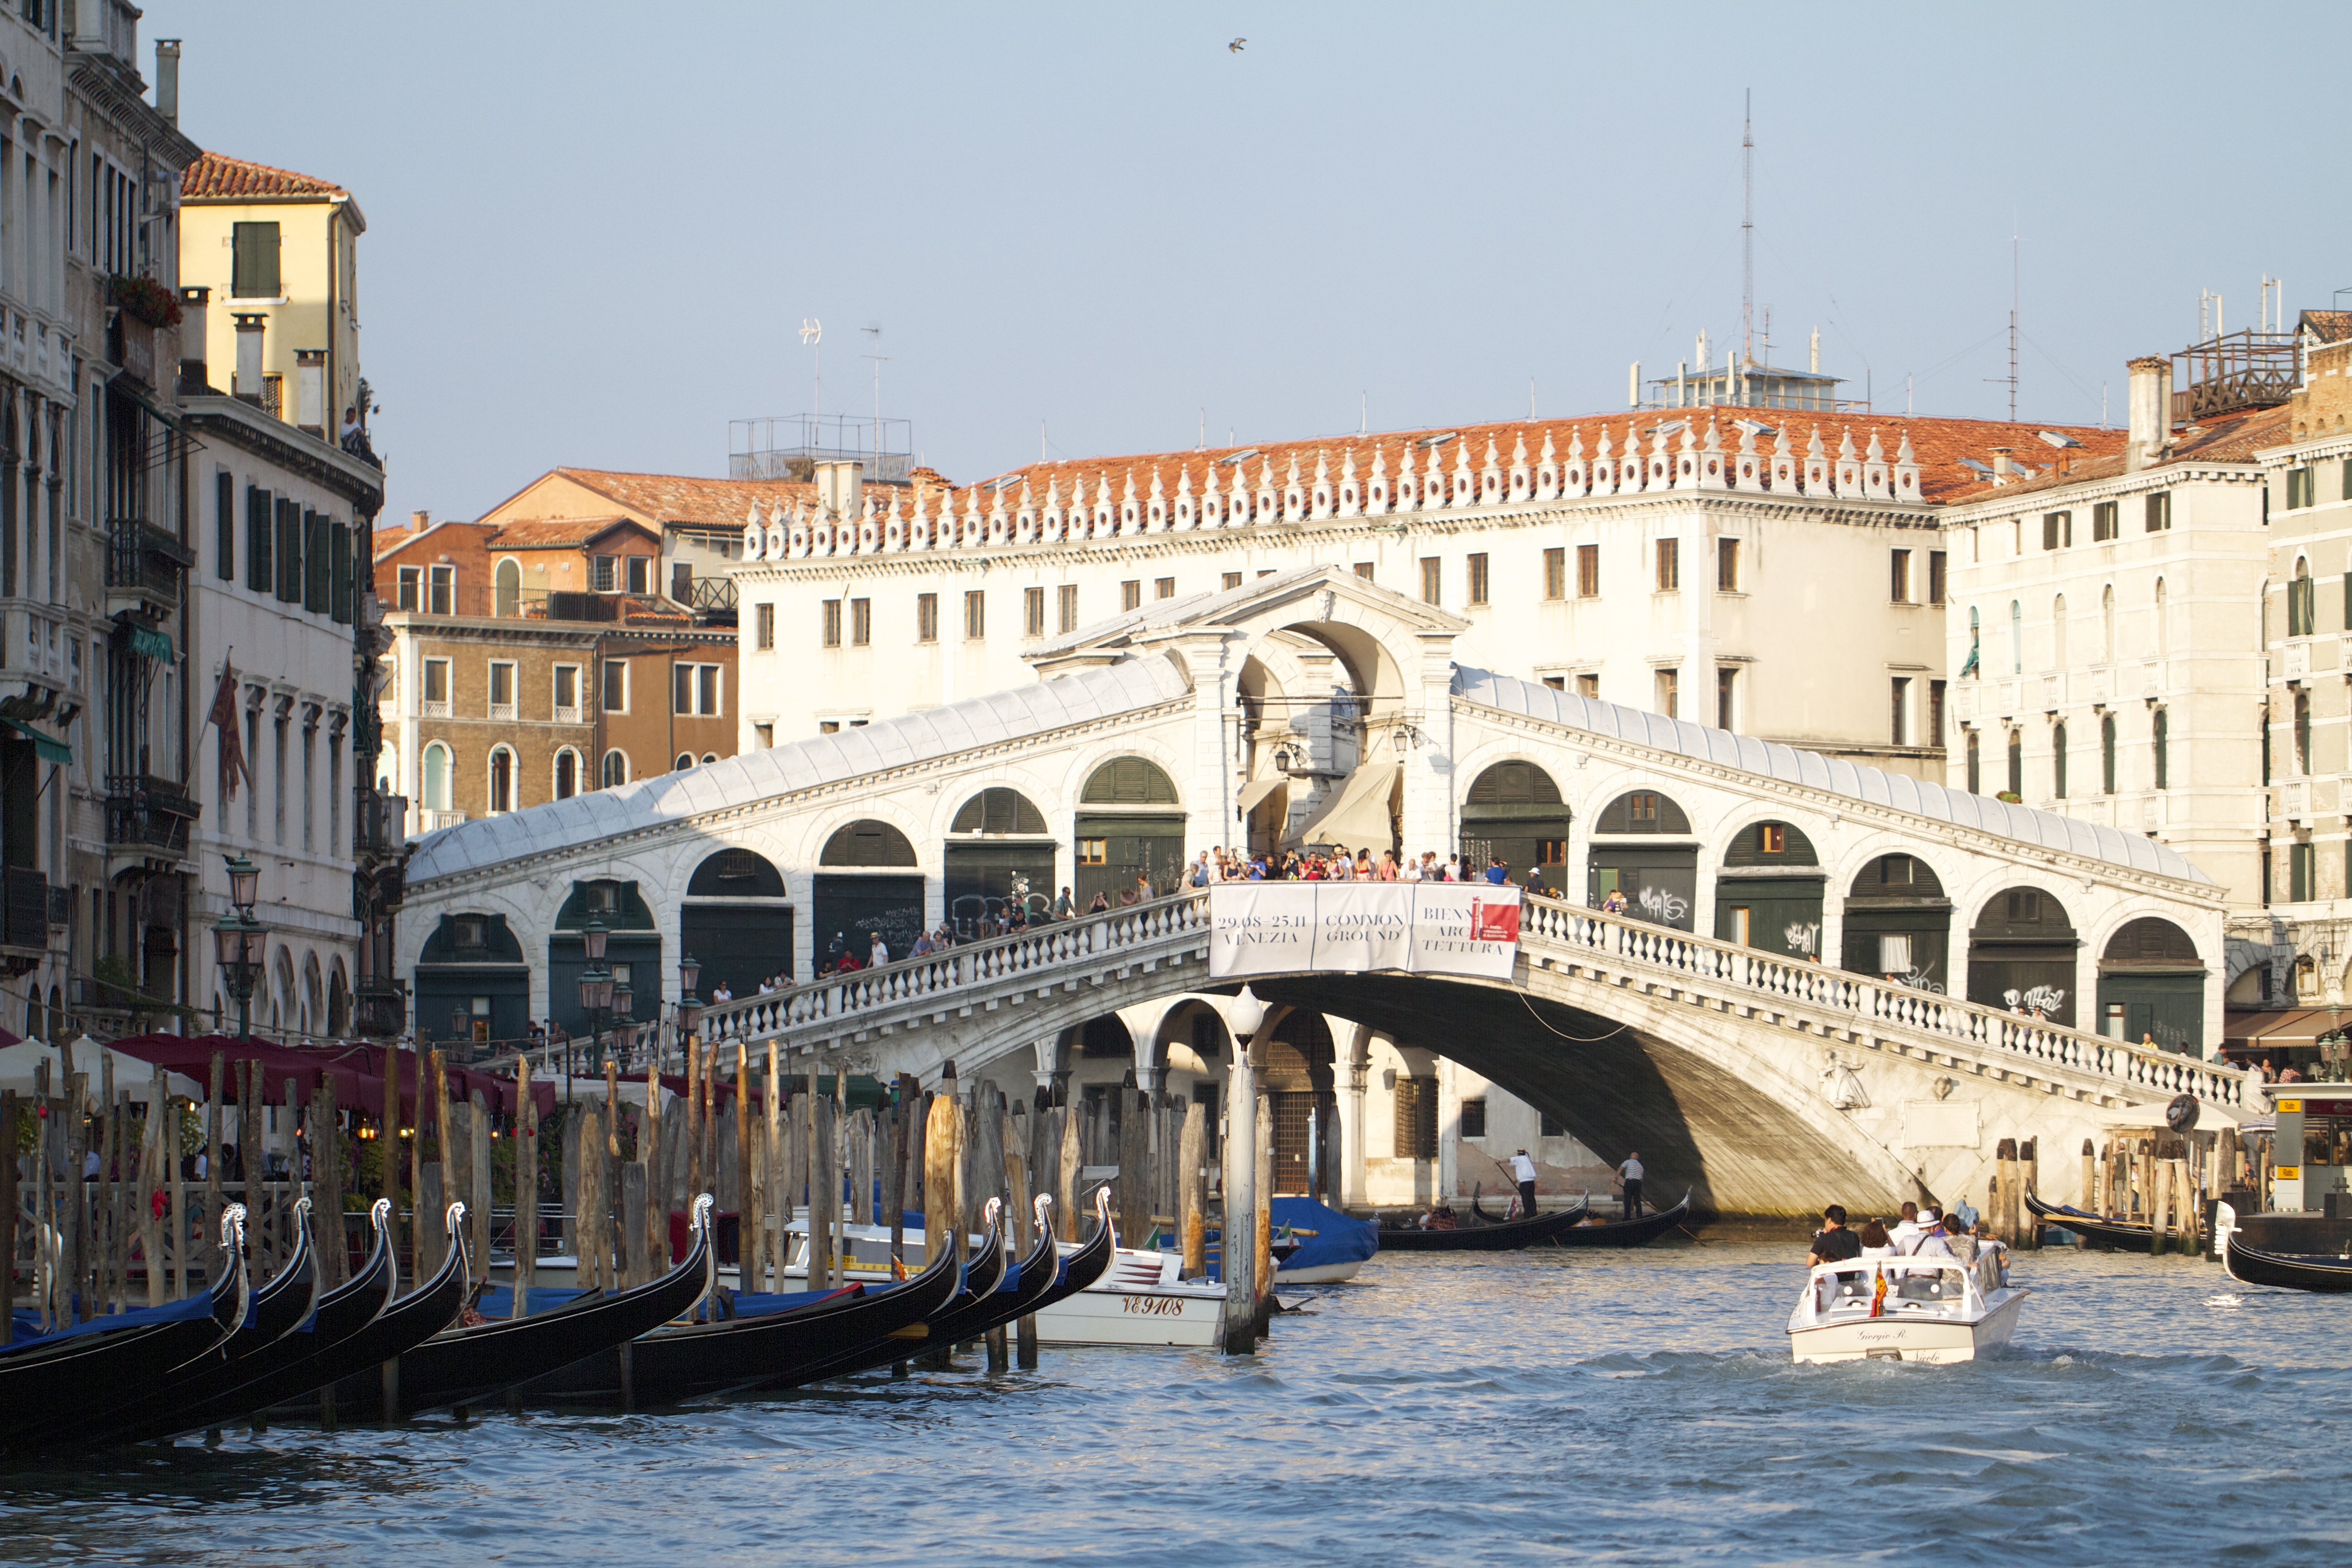
boat, bridge, river, canal, vehicle, italy, venice, waterway, channel, gondola, watercraft, venetian, channels